The Birth of Love

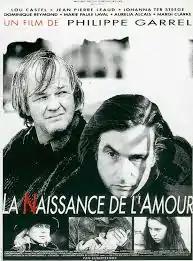
Theatrical release poster

The Birth of Love is a 1993 drama film directed by Philippe Garrel. Garrel also wrote the screenplay together with his long-time collaborators Muriel Cerf and Marc Cholodenko.